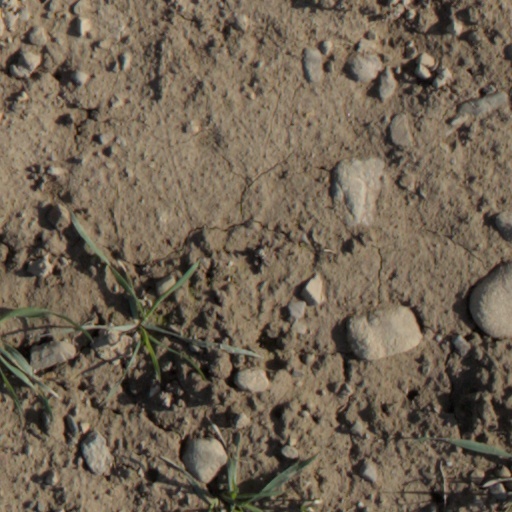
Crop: wheat